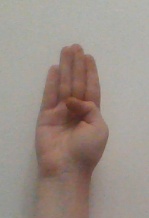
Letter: kaaf